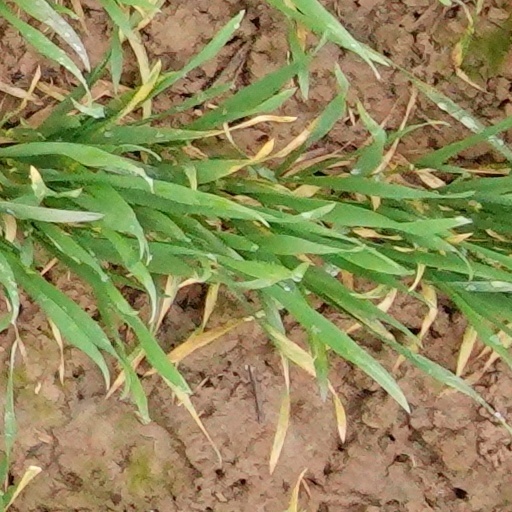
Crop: wheat